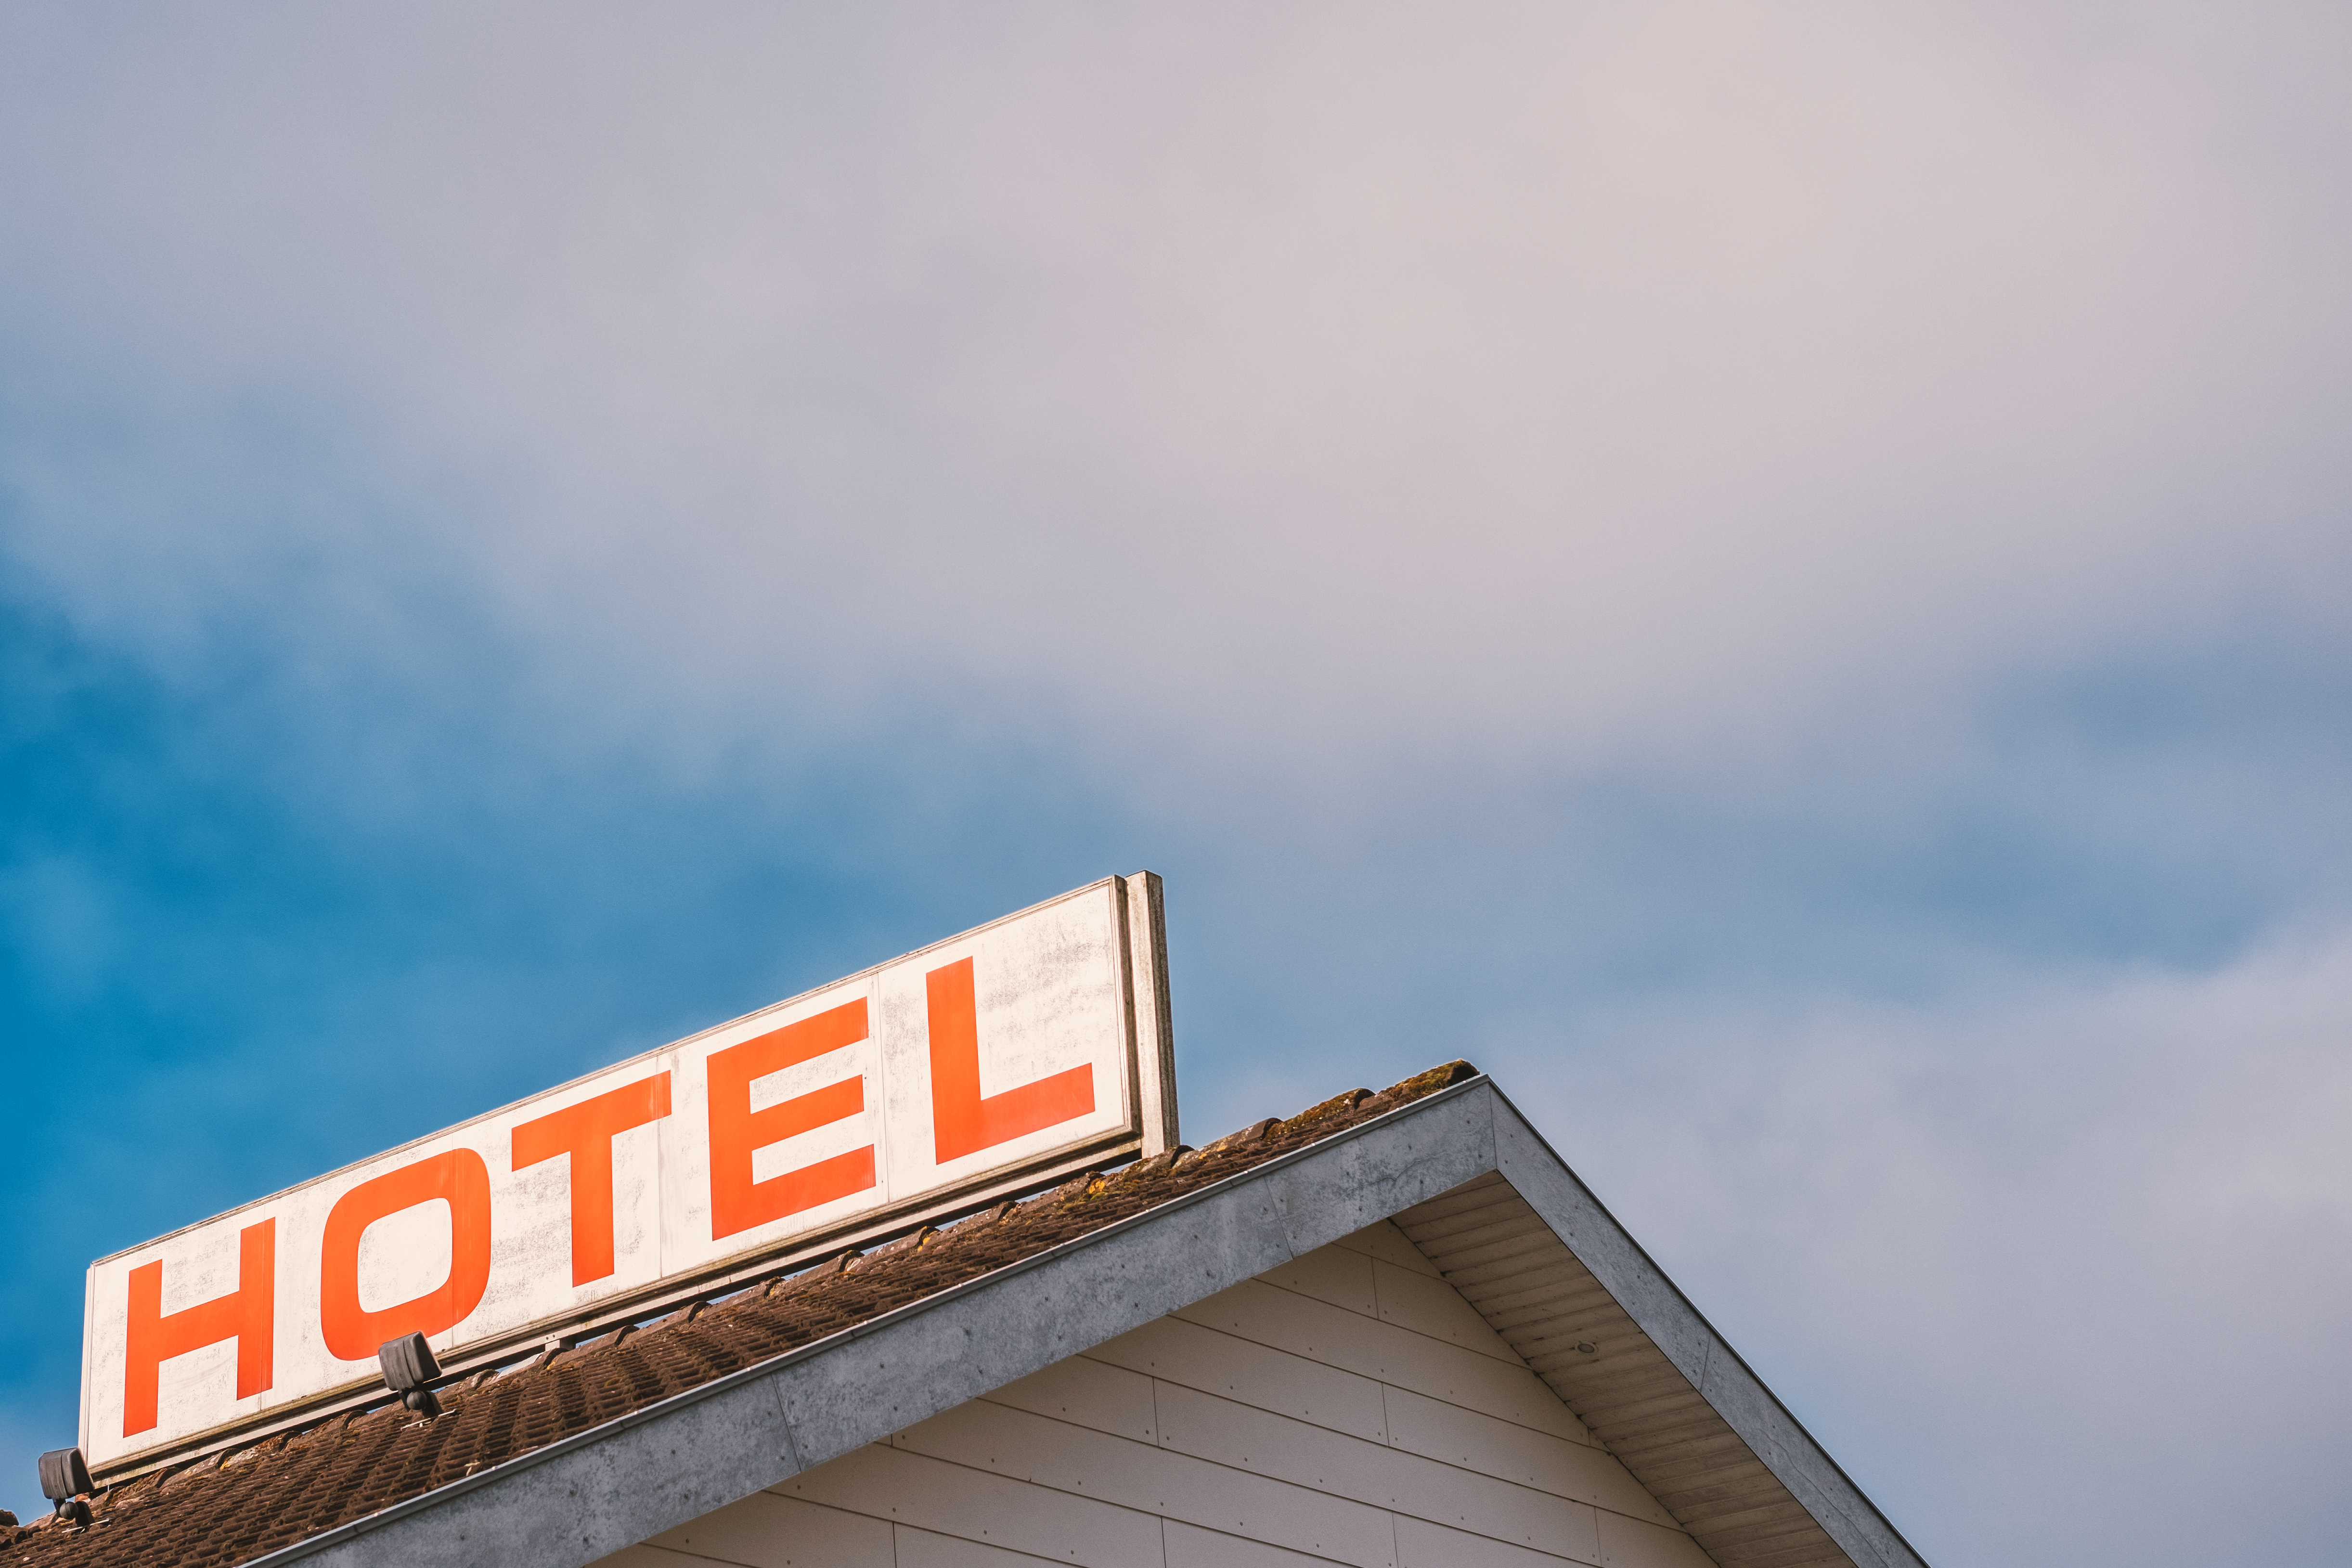
cloud, sky, sign, typography, blue, signage, type, hotel, atmosphere of earth